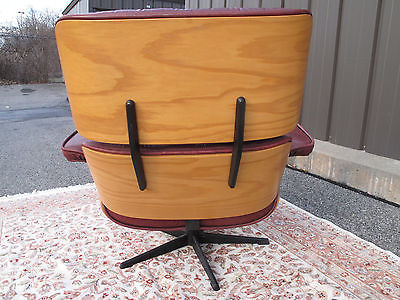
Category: chair